Northeast megalopolis

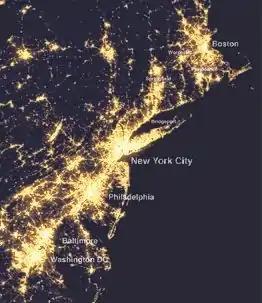
A satellite view of the Northeast megalopolitan region at night in November 2021

The Northeast megalopolis, also known as the Northeast Corridor, Acela Corridor, Boston–Washington corridor, BosWash, Bos–Wash corridor or BosNYWash, is the most populous megalopolis exclusively within the United States, with slightly over 50 million residents as of 2022. The nickname "BosWash" for the region was first used by futurist Herman Kahn in a 1967 essay. It is the world's largest megalopolis by economic output.